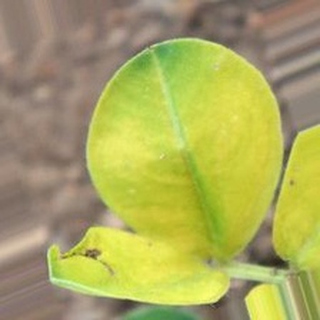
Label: groundnut_nutrition_deficiency